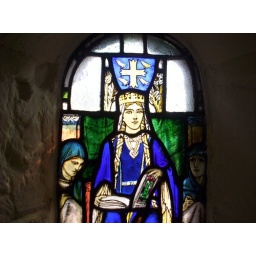
Cloesup of the window in Queen (Saint) Margaret's Chapel in Edinburgh castle